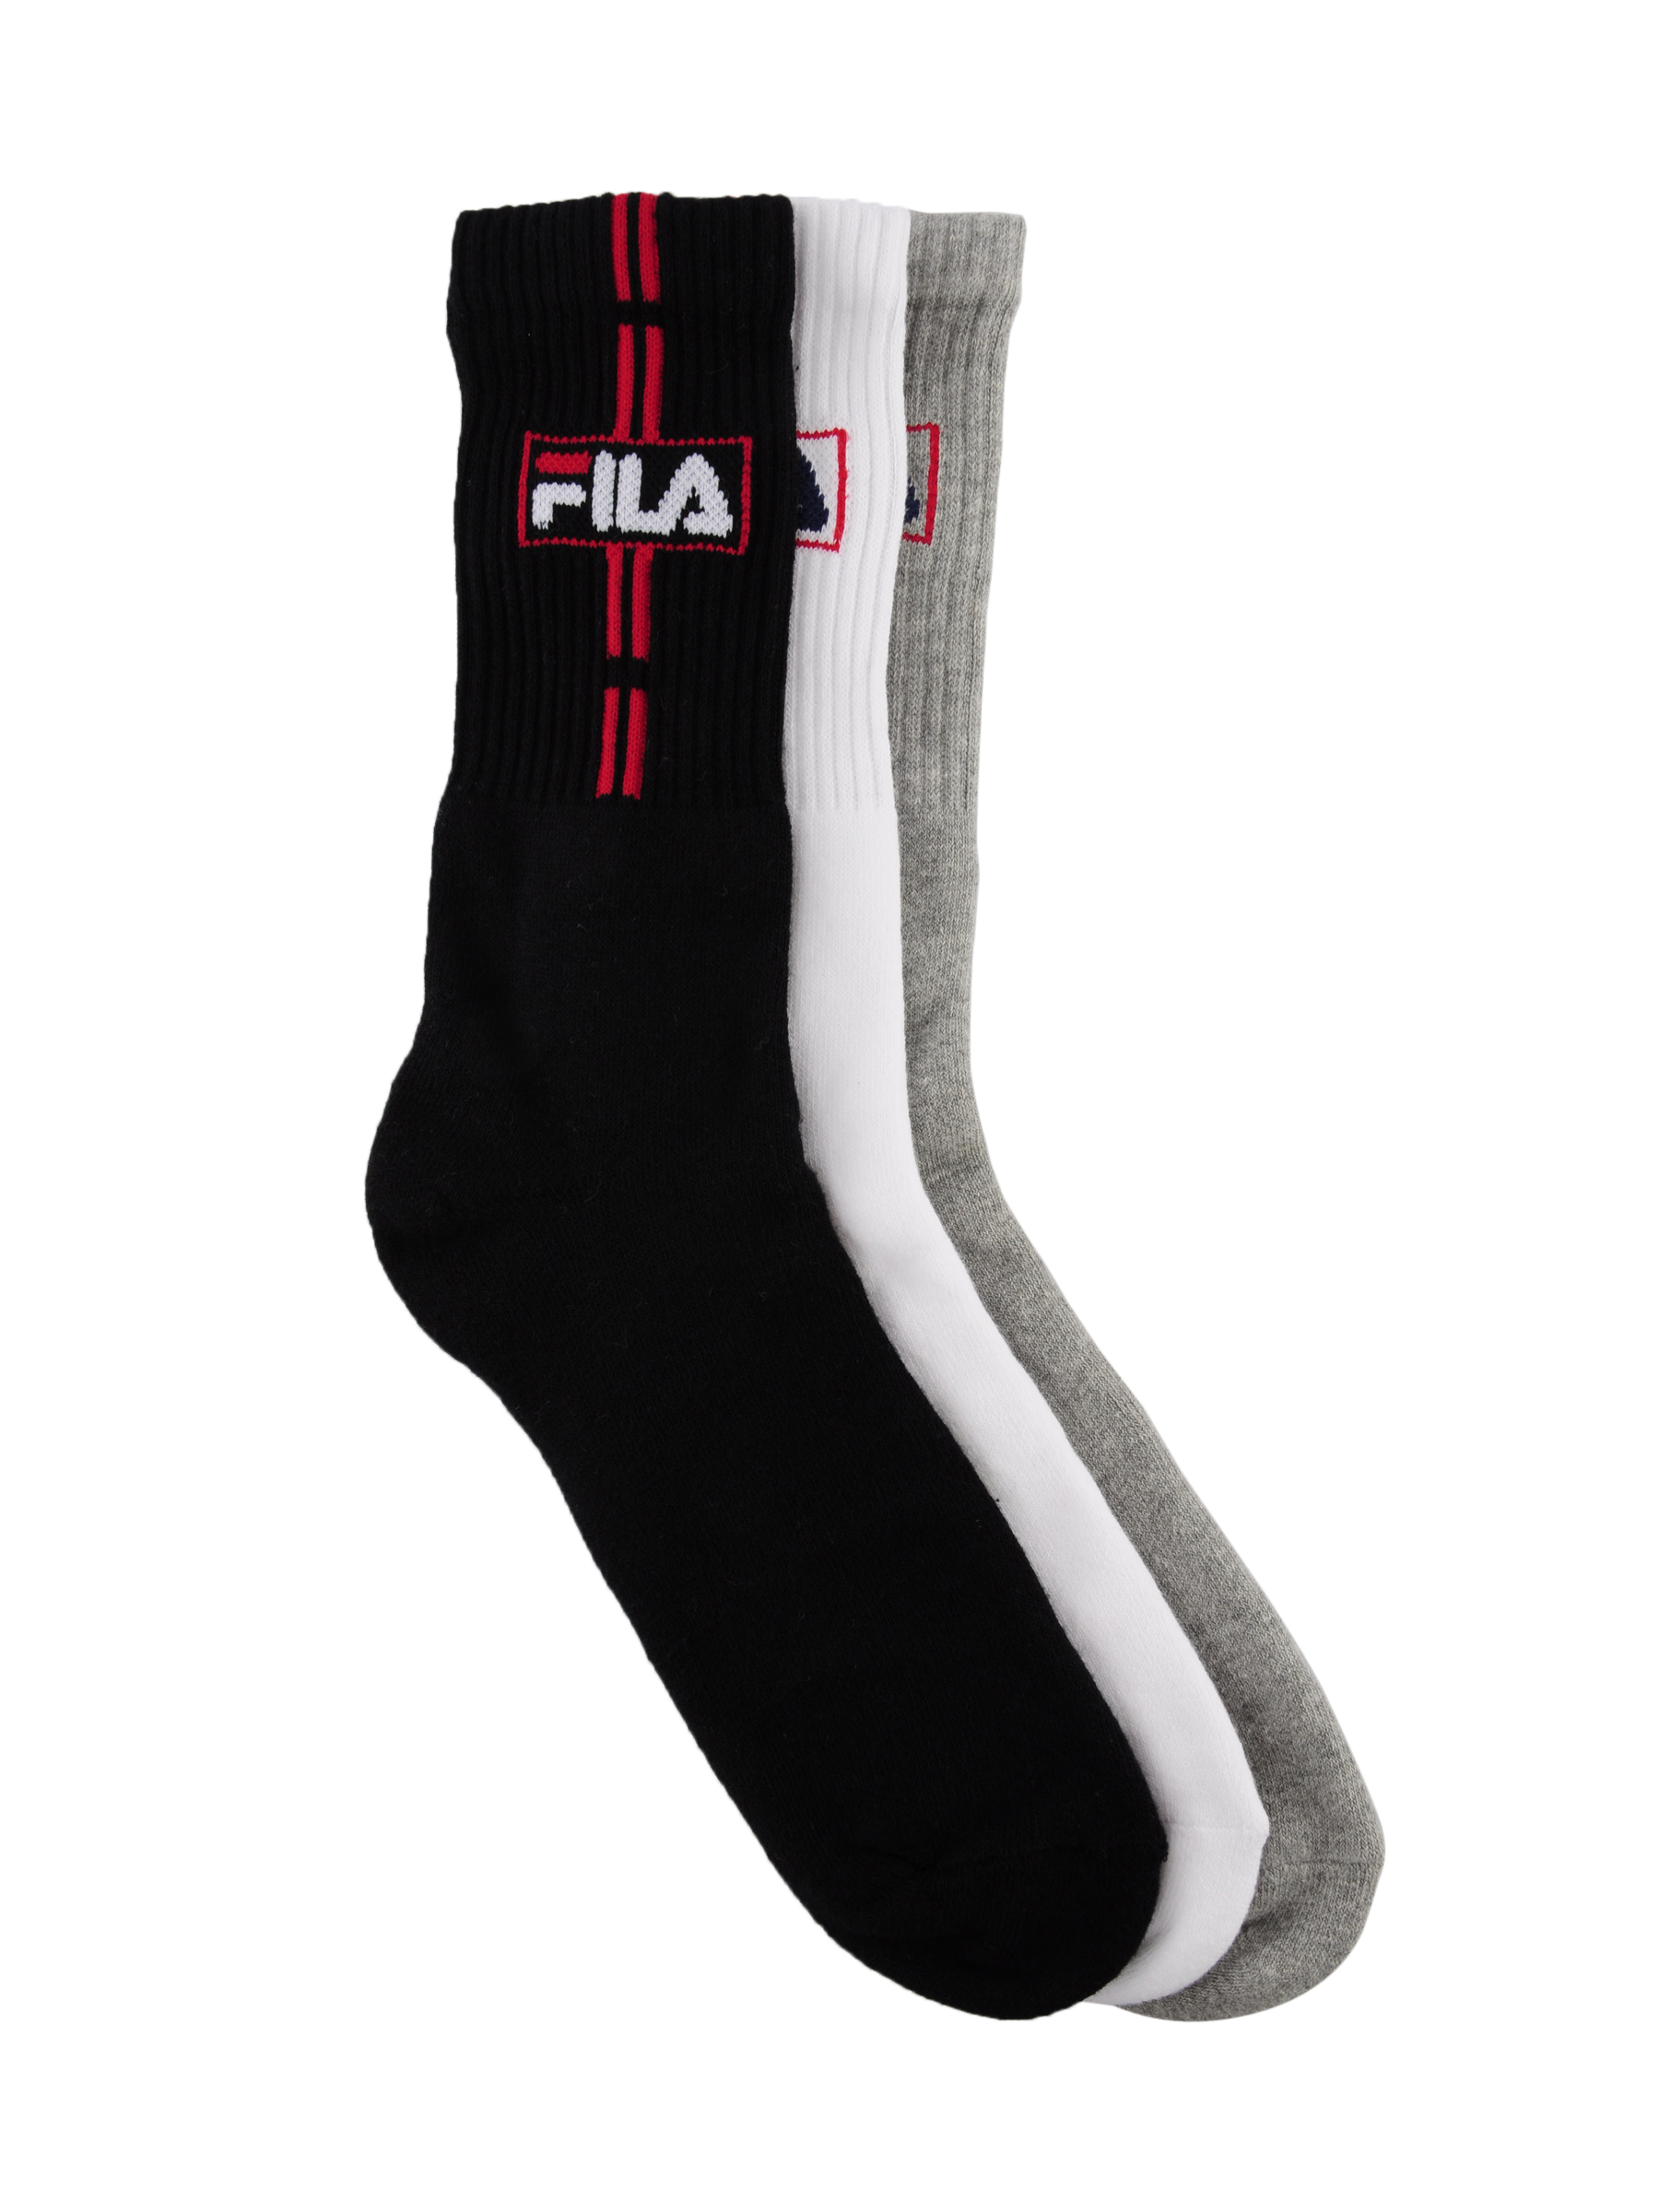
Fila Men Pack Of 3 Socks
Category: Accessories / Socks / Socks
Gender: Men
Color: White
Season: Fall 2014
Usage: Sports